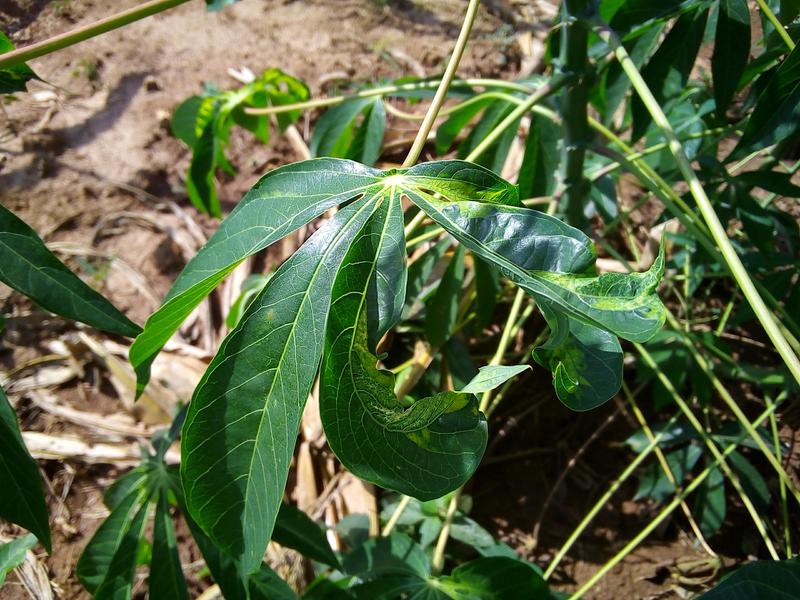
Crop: cassava
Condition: mosaic_disease